David Jolicoeur

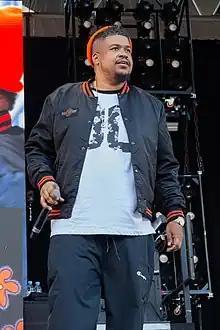
Jolicoeur in 2019

David Jude Jolicoeur (September 21, 1968 – February 12, 2023), also known as Trugoy the Dove, Plug Two, and Dave, was an American rapper best known as one third of the hip hop group De La Soul.